Michigan State Spartans football

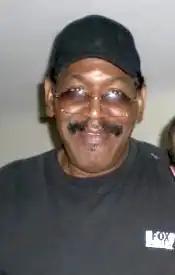
Bubba Smith (1963–1966)

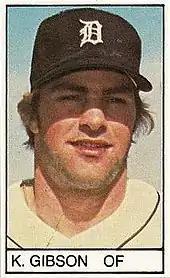
Kirk Gibson (1975–1978)

Three former Michigan State players have been inducted into the Pro Football Hall of Fame, located in Canton, Ohio.